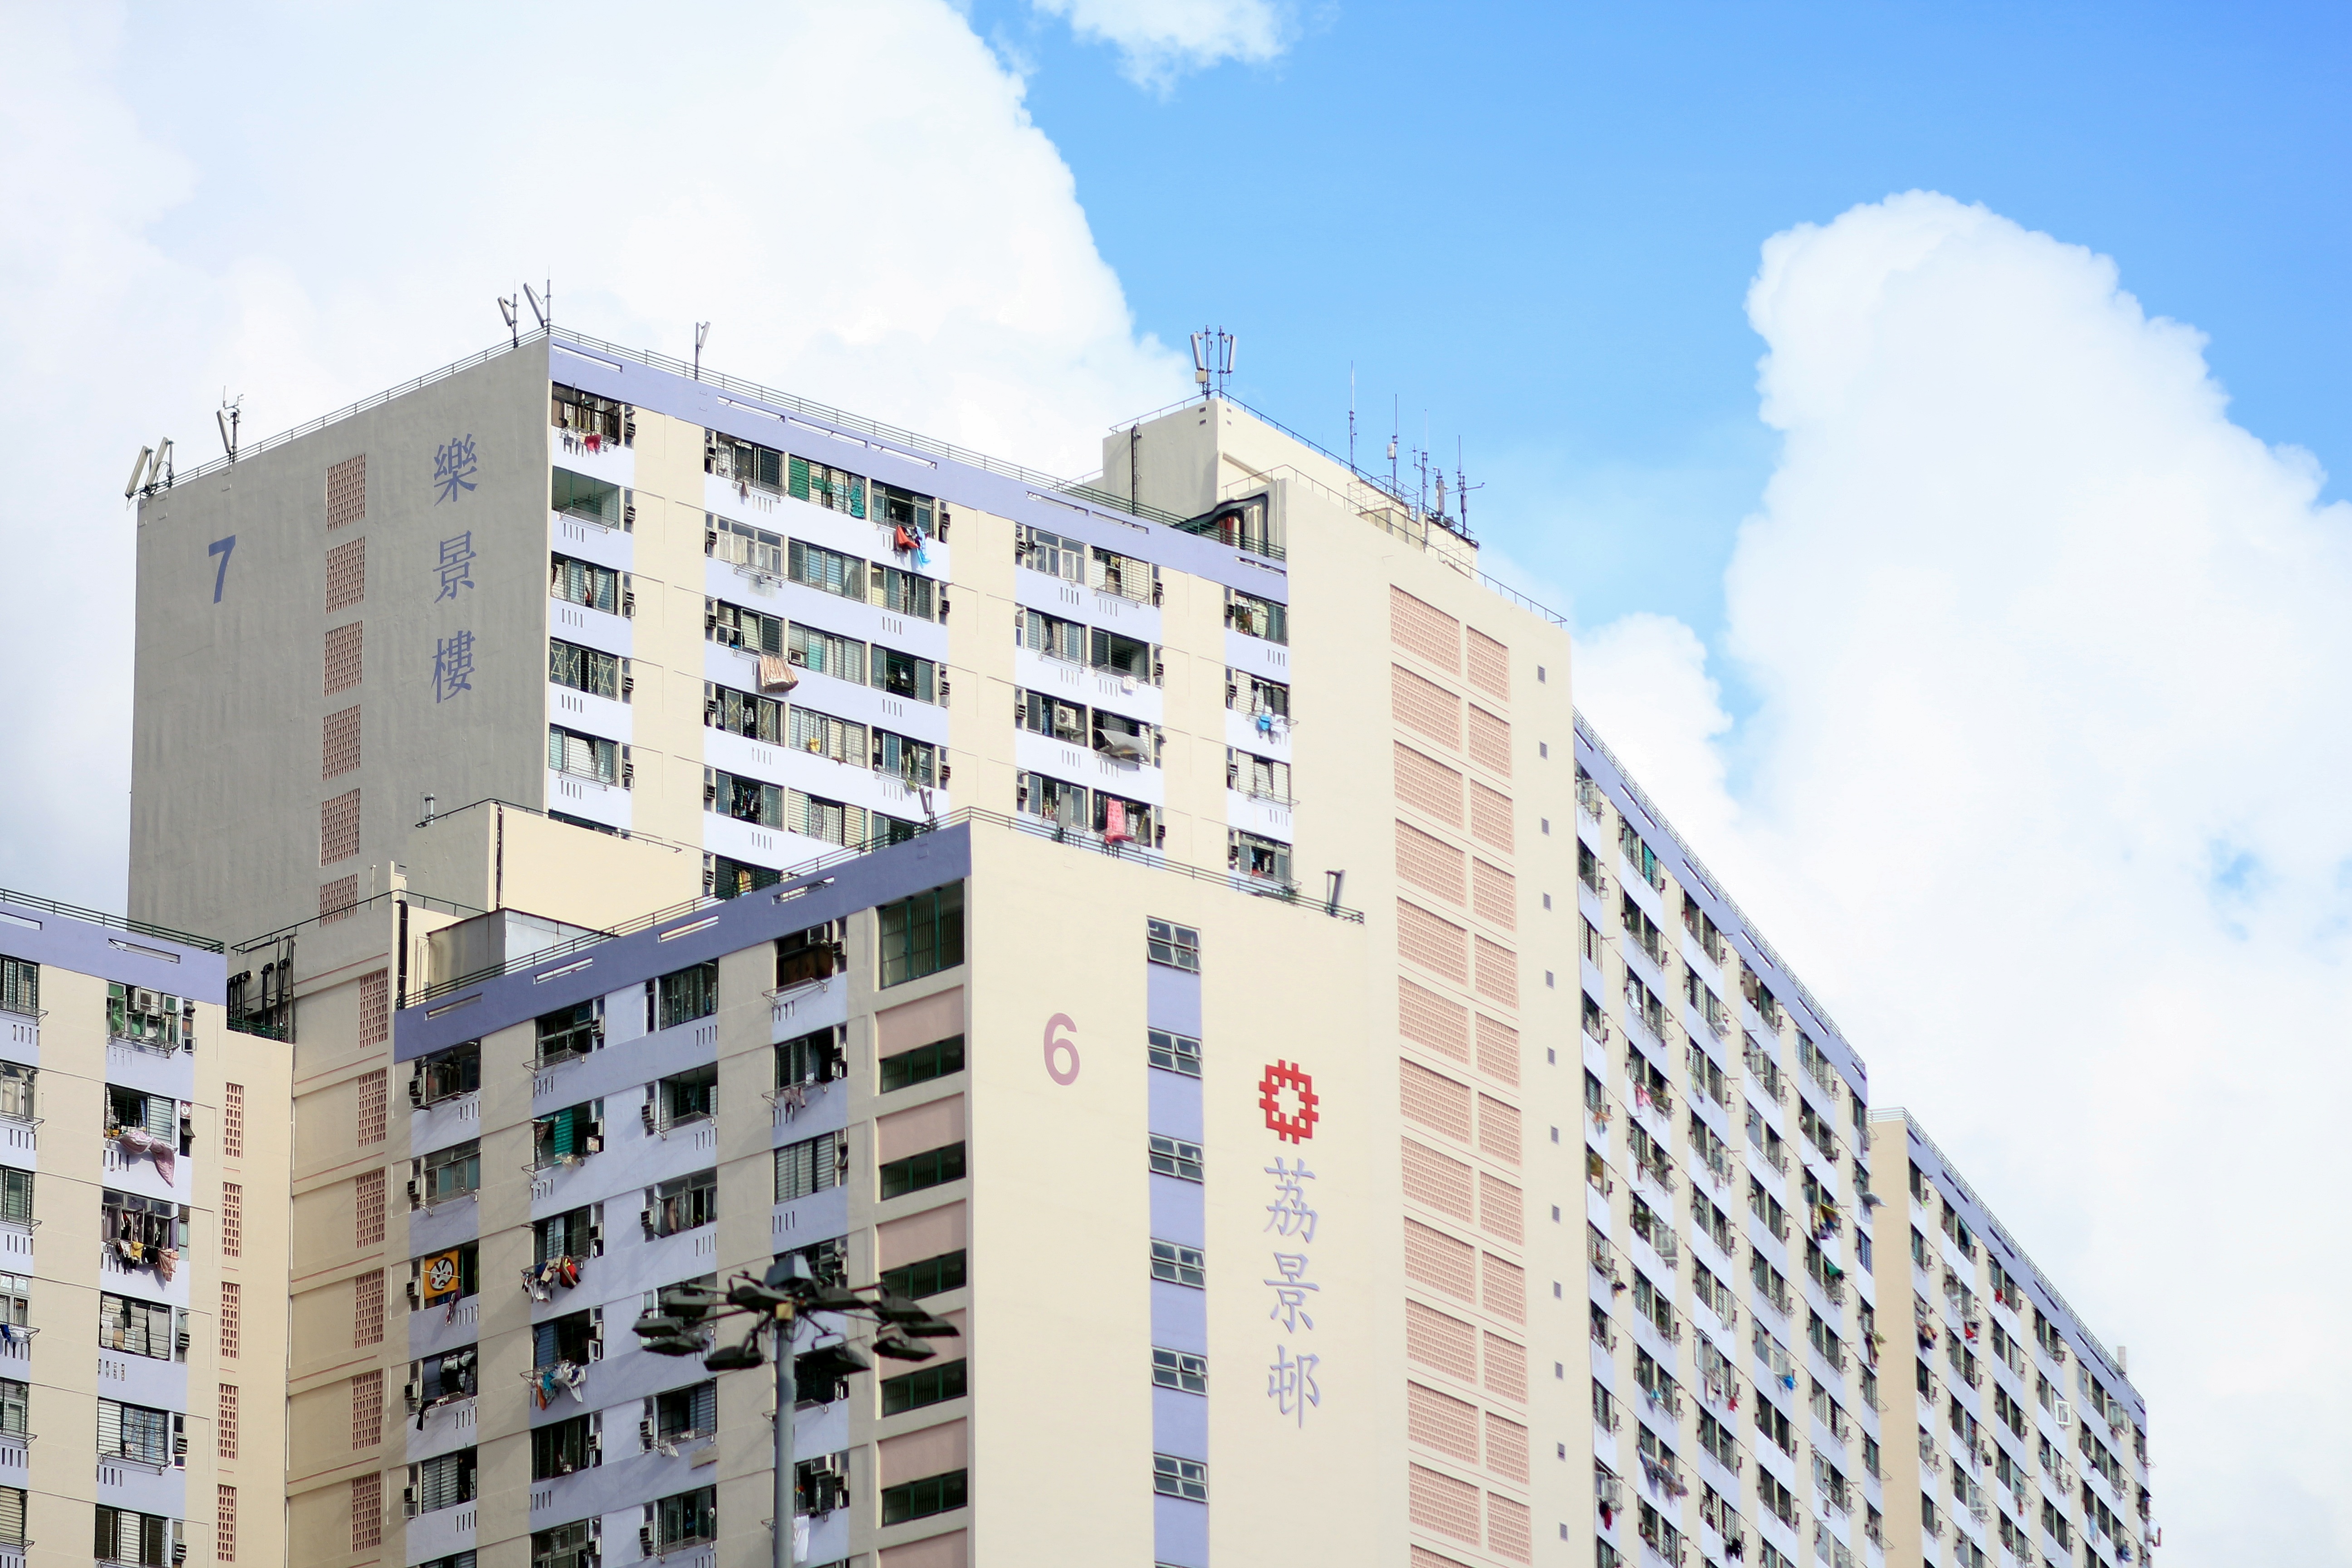
building, skyscraper, construction, plaza, facade, property, apartment, tower block, hong kong, condominium, neighbourhood, real estate, blue day, residential area, estates